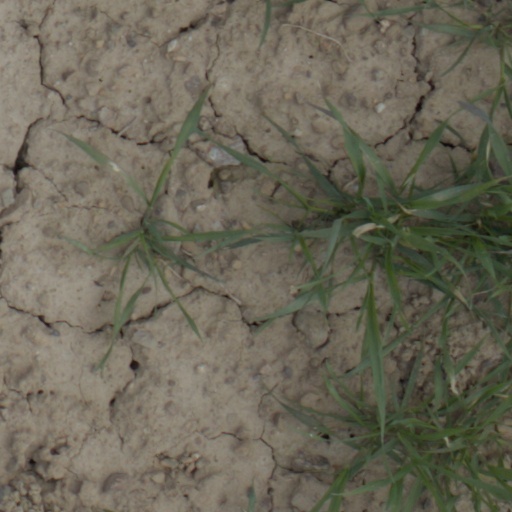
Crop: wheat